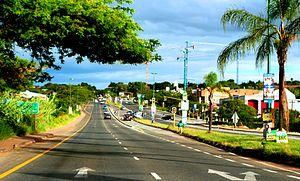
Nelspruit ou Mbombela est une ville d'Afrique du Sud située dans l'Est du Transvaal à 330 km de Johannesburg, dans la province du Mpumalanga dont elle est la capitale.